The Common Linnets

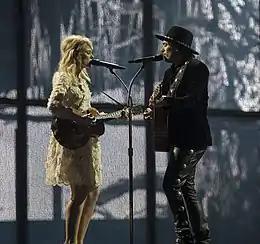
The Common Linnets performing during a dress rehearsal for the semi-finals of the Eurovision Song Contest 2014

On 25 November 2013, the Dutch Eurovision Song Contest broadcasters, AVRO and TROS, announced in a press conference, that the band would represent the Netherlands at the Eurovision Song Contest 2014 in Copenhagen with the song "Calm After the Storm". Ilse De Lange and Waylon presented their song for Eurovision 2014 for the first time in the Dutch TV Show 'De Wereld Draait Door' on 12 March and released the final version the next day. On 9 May 2014, they released their debut studio album "The Common Linnets" and the following day reached second place in the Eurovision final behind Conchita Wurst of Austria. On 17 May 2014 the album entered the Dutch Albums Chart at number 1. On 14 May 2014 the album was at number 27 on The Official Chart Update in the UK. On 15 May 2014 the album entered the Irish Albums Chart at number 45. On 11 September 2014 they released "Give Me a Reason" as the second single from the album, the song peaked at number 92 on the Dutch Singles Chart. The Common Linnets won the 2014 Buma Cultuur Pop Award.